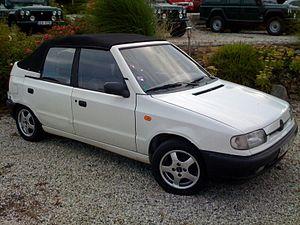
La Škoda Felicia est une berline compacte sortie le 30 octobre 1994 par le constructeur automobile tchèque Škoda. C’est la première voiture de la marque à avoir été conçue sous l’ère Volkswagen. La production arrêtera en juin 2001 pour laisser place à la Fabia.